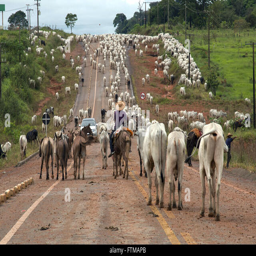
entourage driving cattle in the highway occupying the lanes of the road